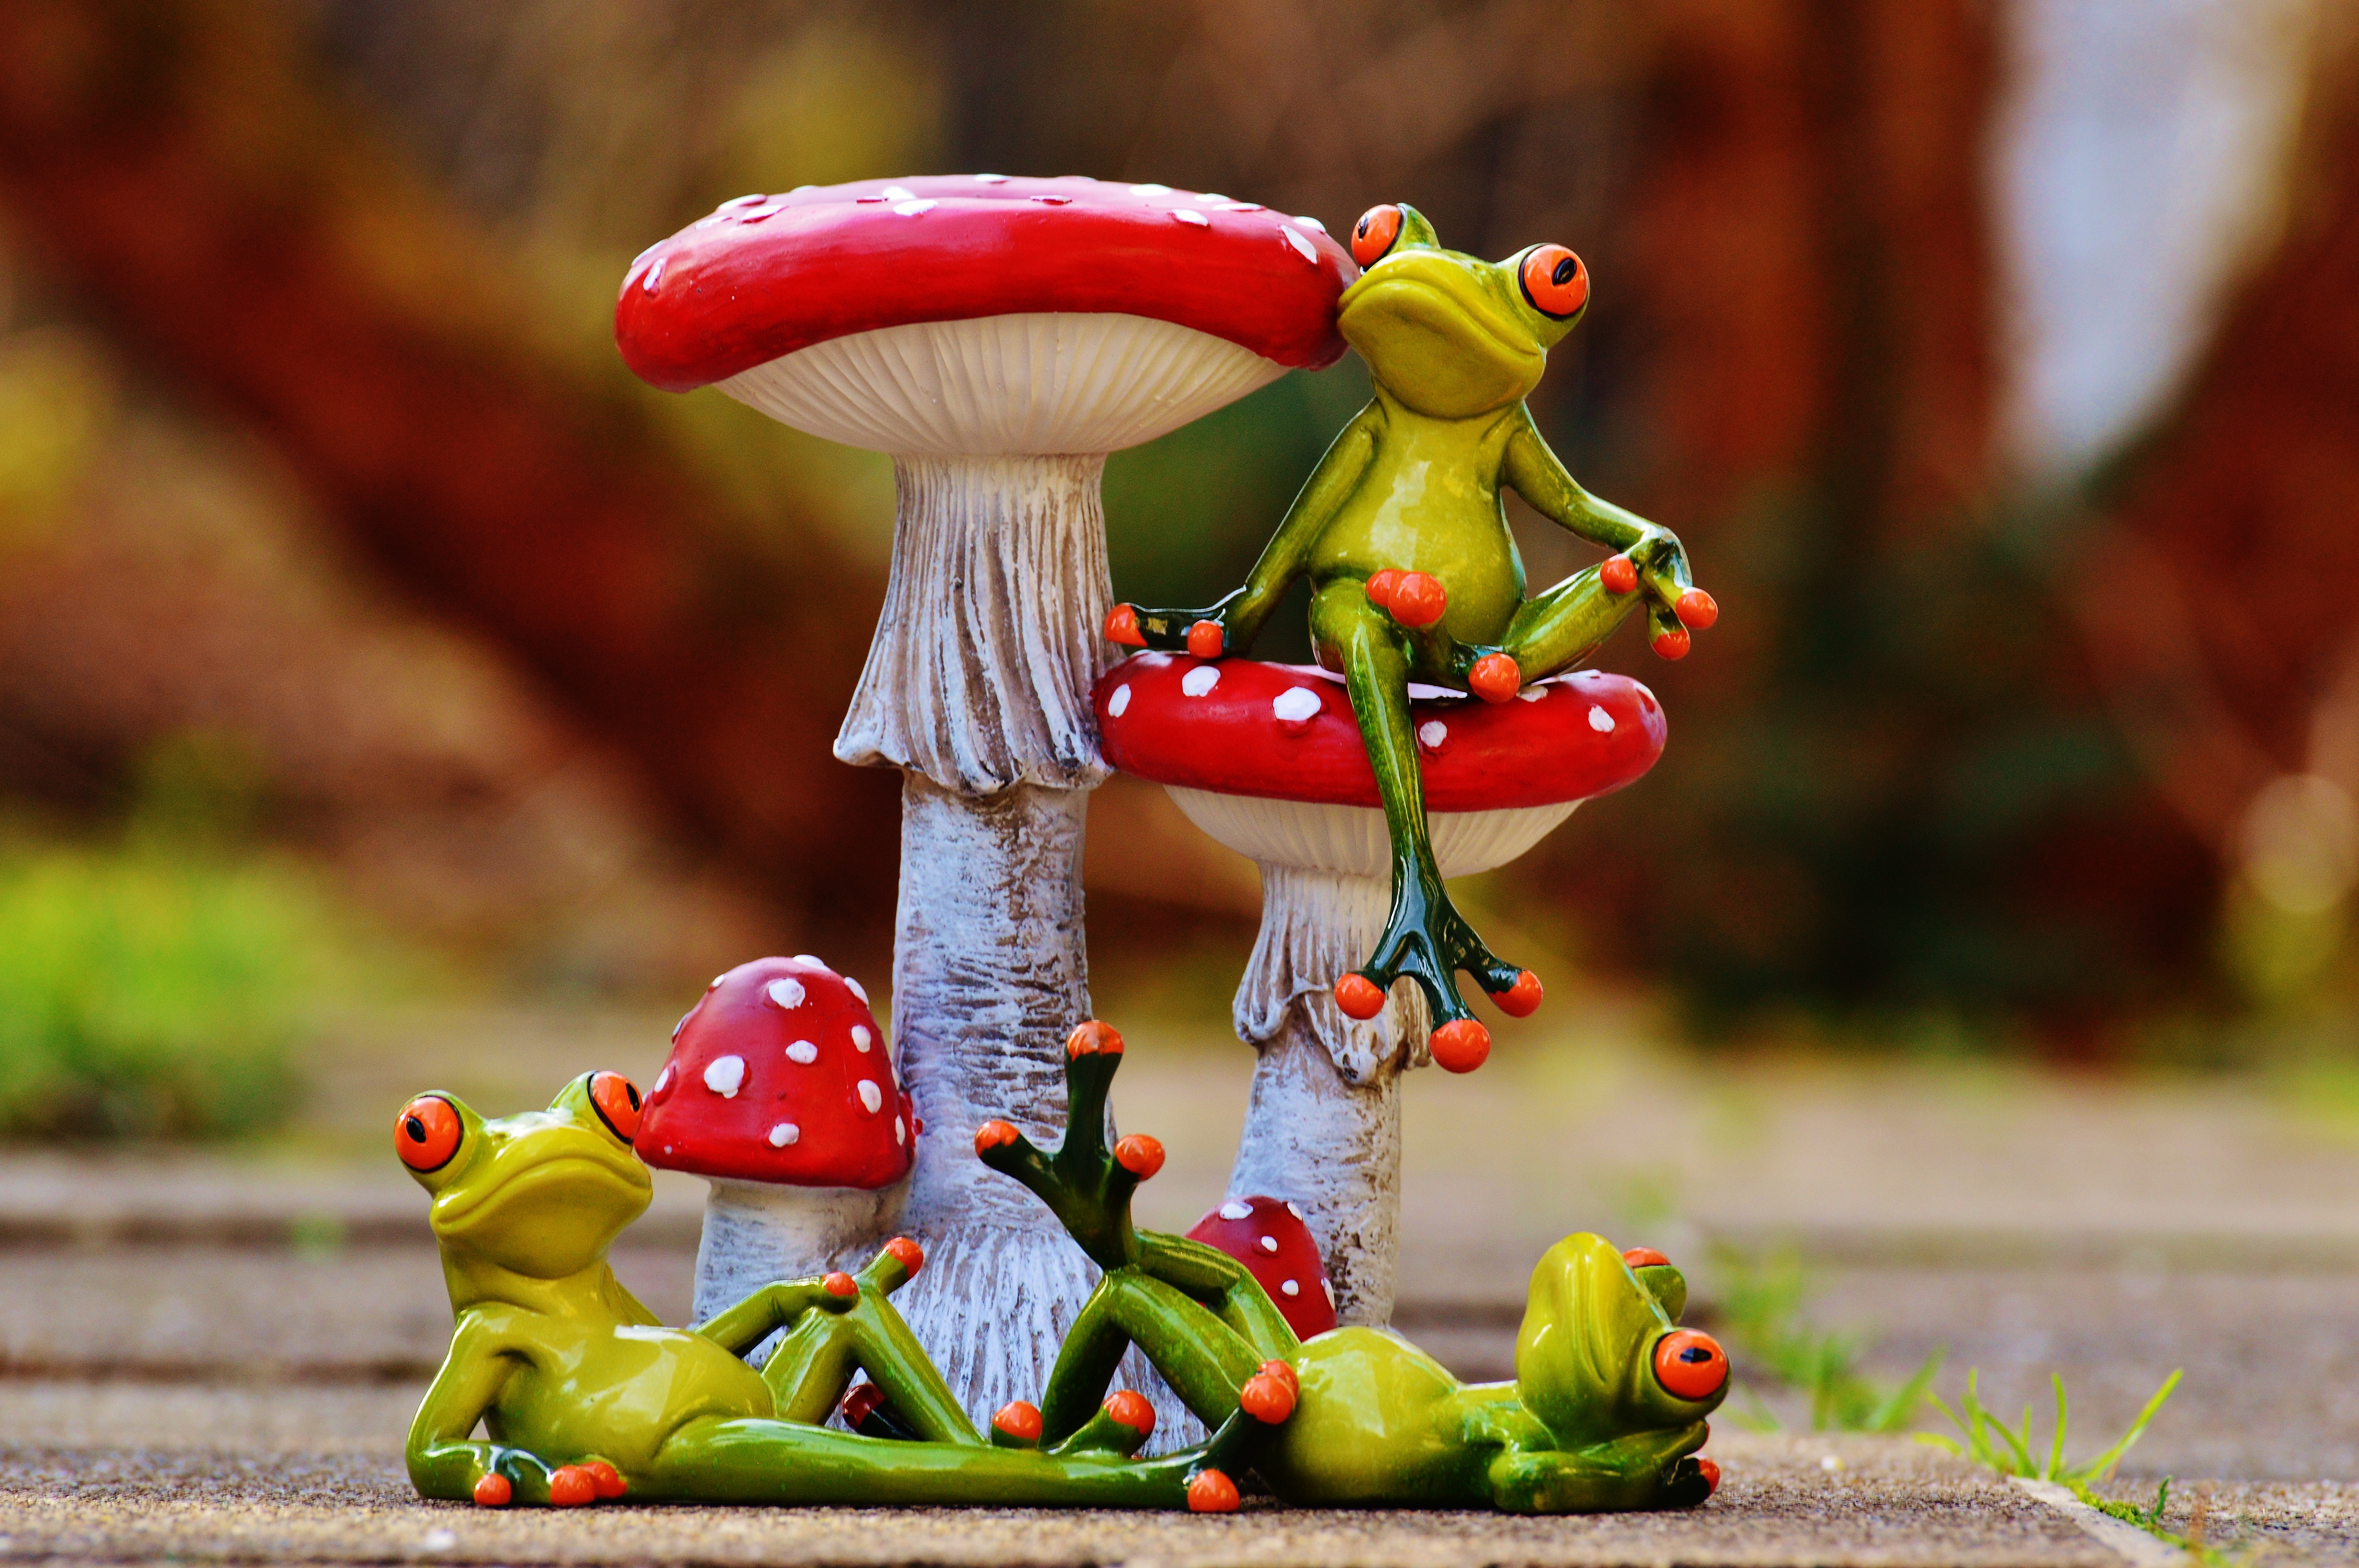
sweet, flower, cute, monument, statue, green, red, relax, color, autumn, cozy, rest, toy, relaxation, mushrooms, animals, fly agaric, funny, figures, frogs, recovery, concerns, garden gnome, chill out, favorite place, lawn ornament